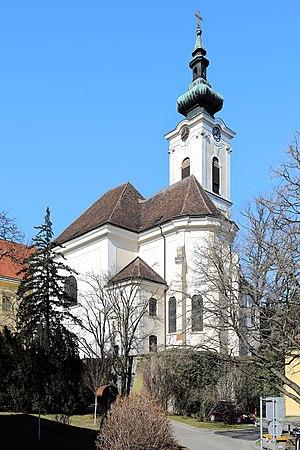
Ober-St.-Veit est une partie du 13ᵉ arrondissement de Vienne, Hietzing, et une des 89 communautés cadastrales de vienne. Anciennement nommée St. Veit an der Wien avant la séparation d'avec le faubourg de Unter Sankt Veit dans les années 1850–1870, le village formait une commune autonome de Basse-Autriche jusqu'à sa réunion à la ville de Vienne en 1892.